Bimatoprost

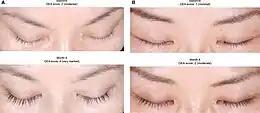
Bimatoprost is used cosmetically to increase eyelash prominence

Bimatoprost may be used to treat small or underdeveloped eyelashes. The medical term for this is treatment of hypotrichosis; however, the U.S. Food and Drug Administration (FDA) approval is for purely cosmetic purposes (see Prostaglandin F receptor#Clinical significance).